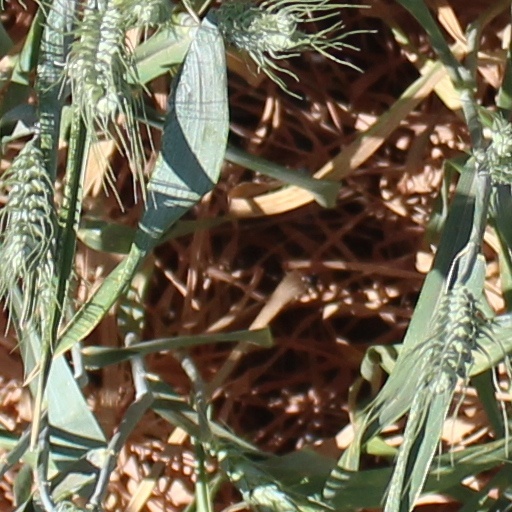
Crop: wheat